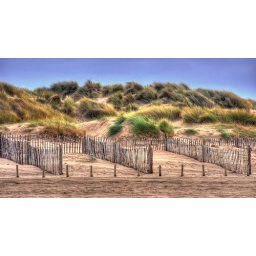
These fences are put in place to capture sand movement, taken at the entrance to the beach at Ainsdale beach.